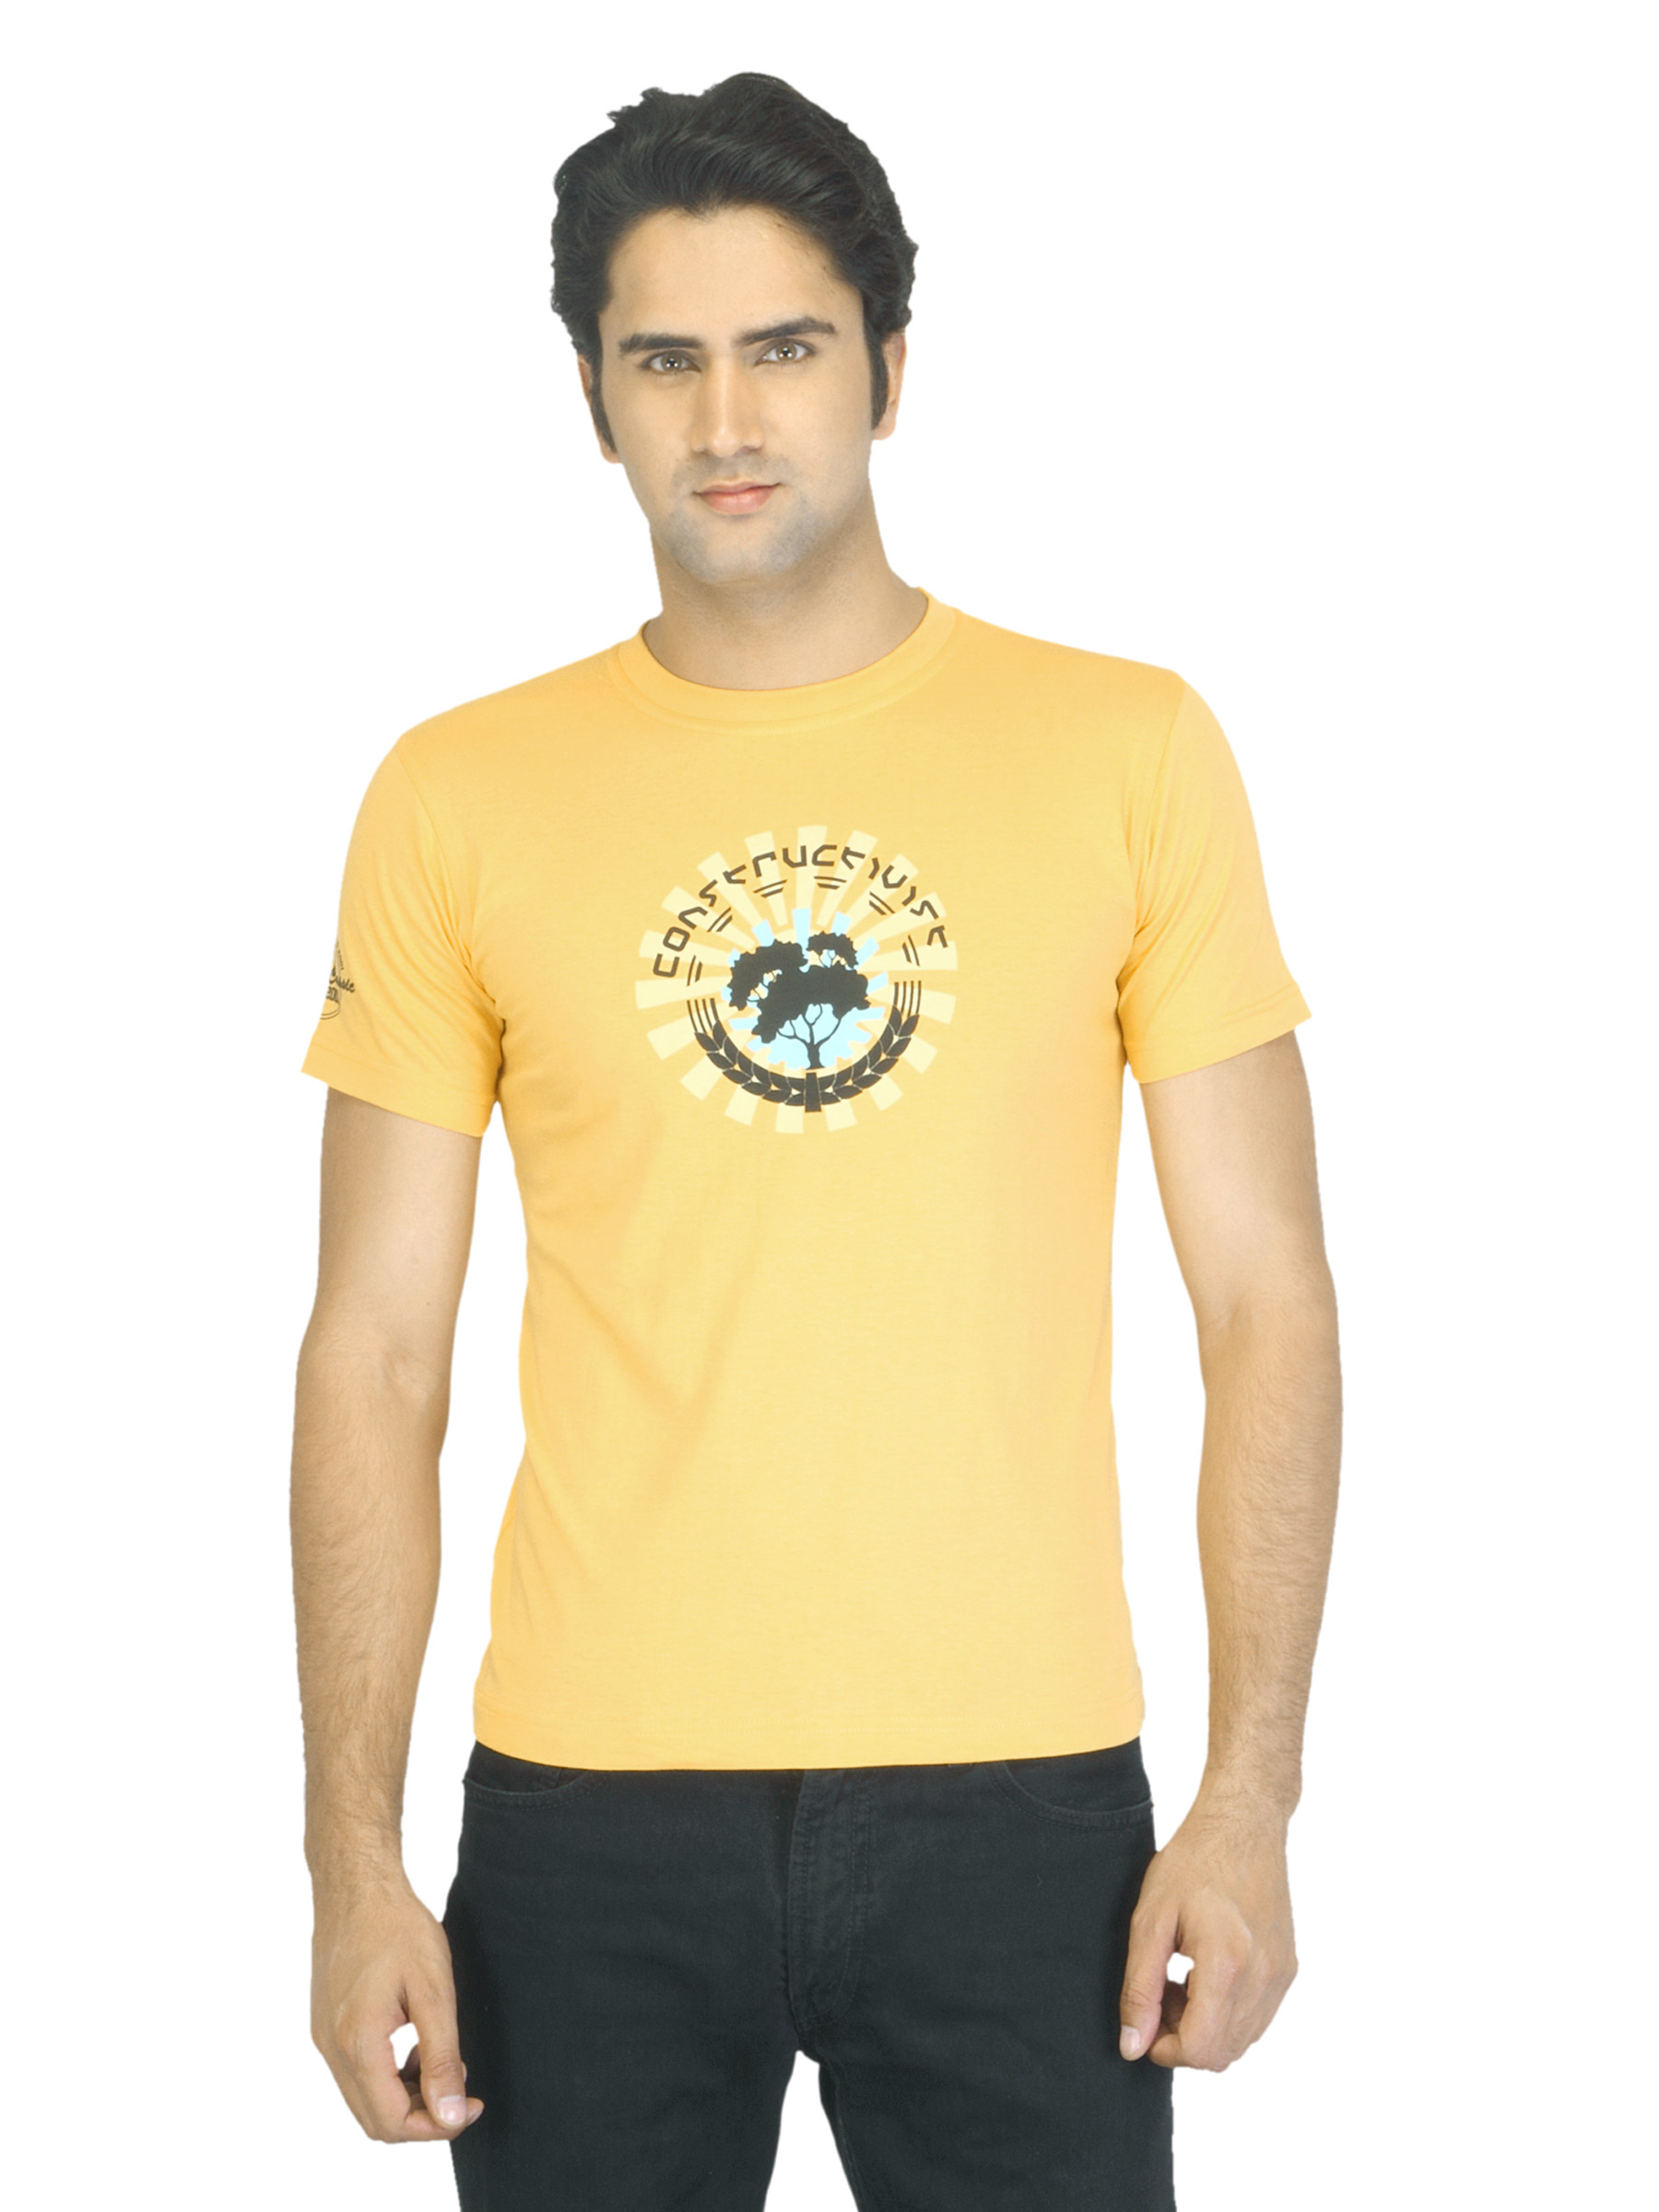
Classic Polo Men Printed Yellow T-shirt
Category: Apparel / Topwear / Tshirts
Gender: Men
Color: Yellow
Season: Summer 2012
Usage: Casual